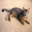
Label: cat